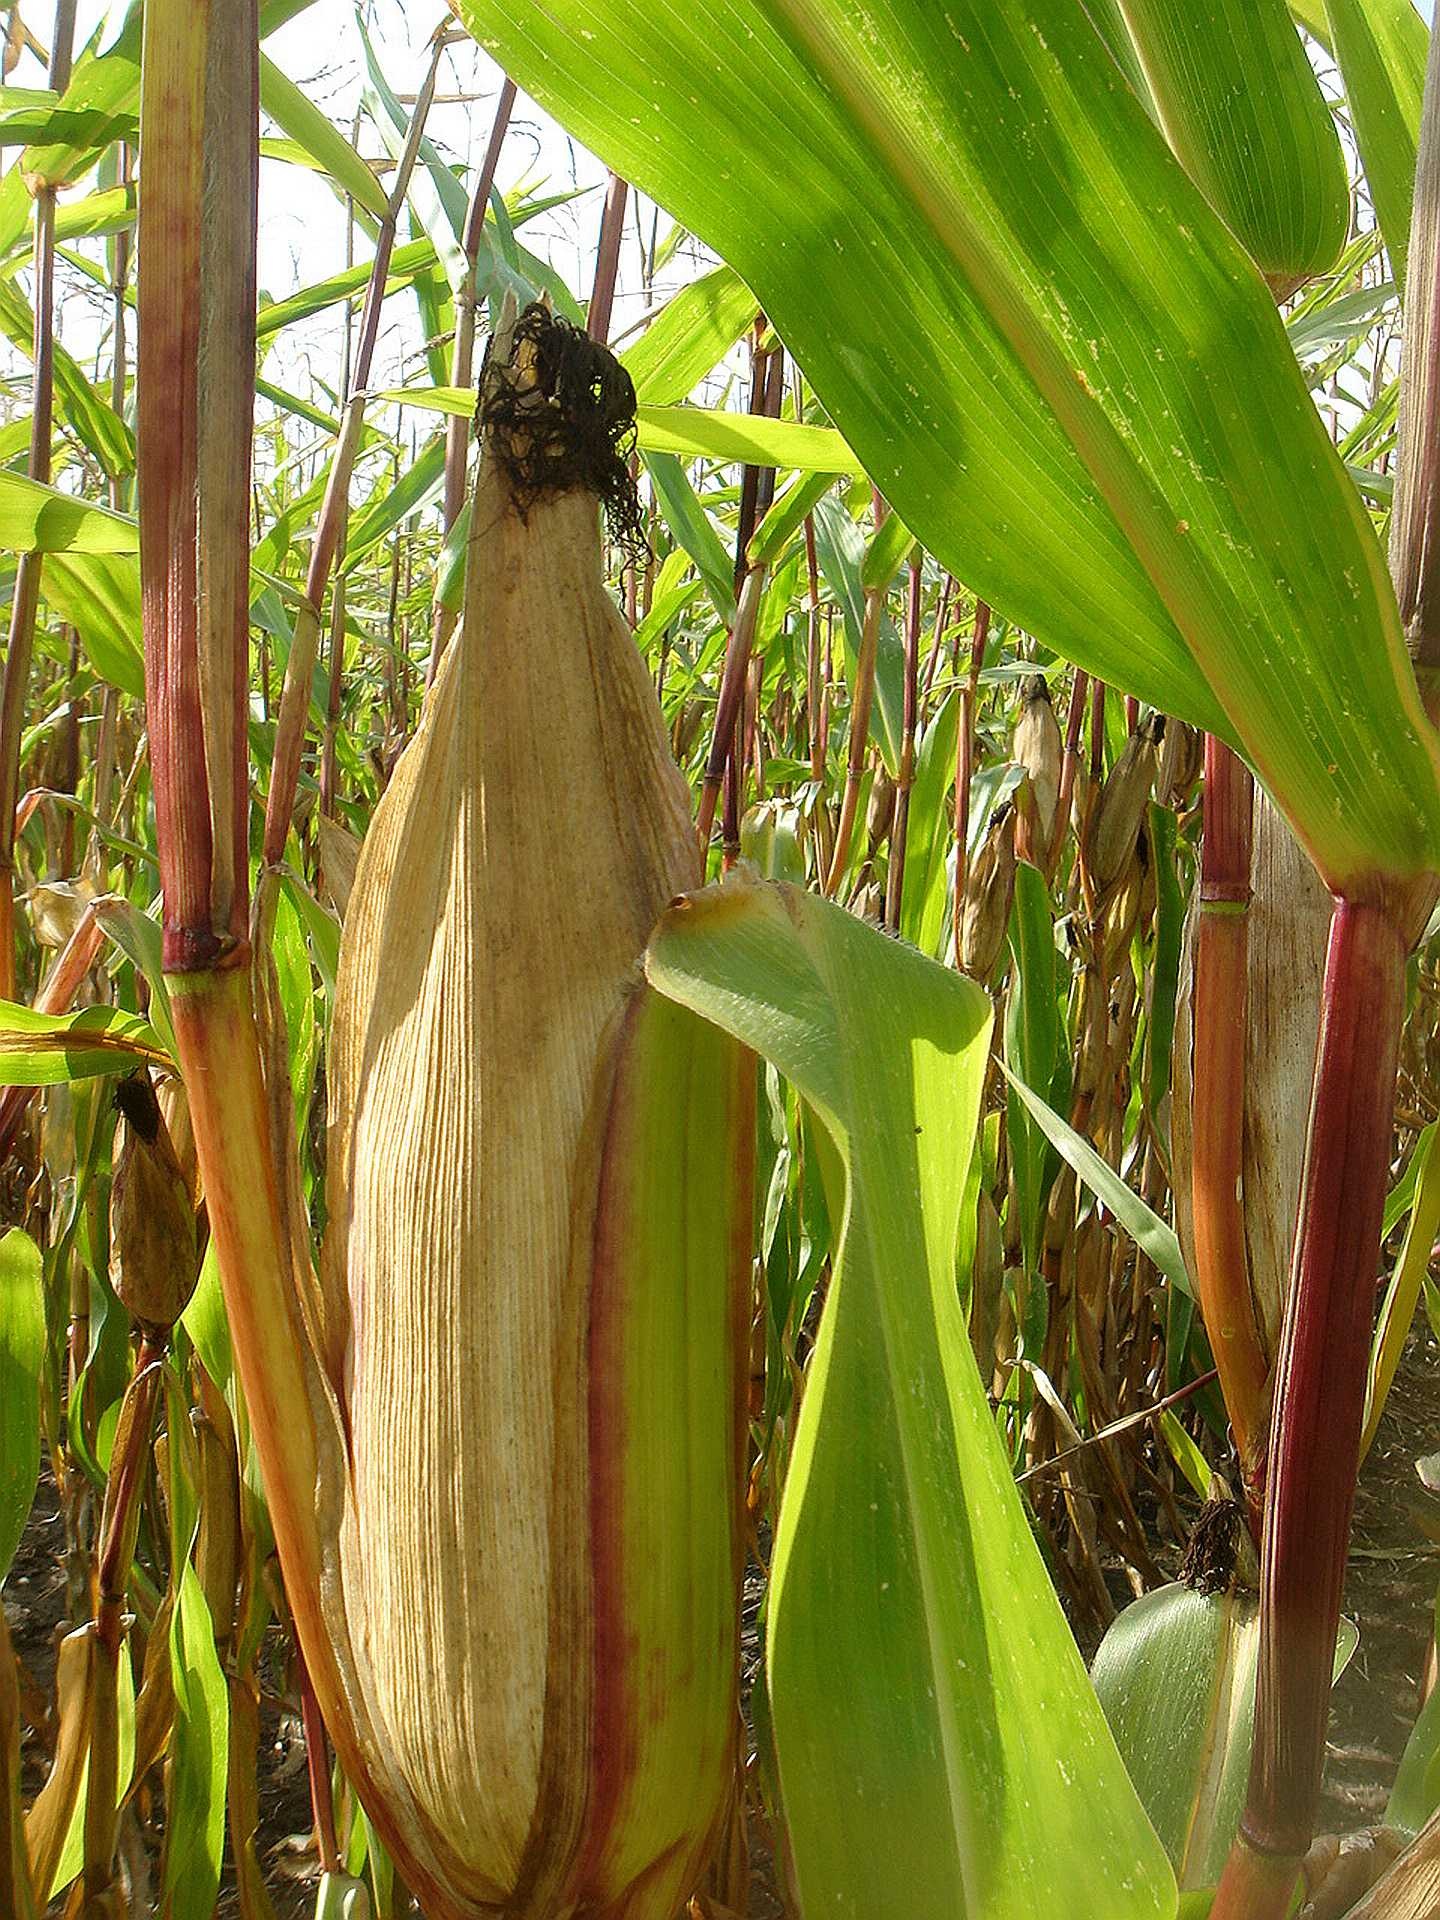
plant, field, leaf, flower, food, green, harvest, jungle, produce, crop, autumn, corn, botany, ear, flora, rainforest, tropics, arum, carnivorous plant, pitcher plant, arecales